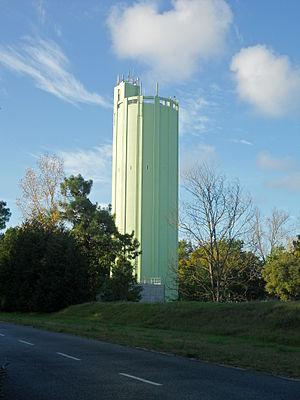
Château d'eau des Mathes
Un château d'eau est une construction destinée à entreposer l'eau, et placée en général sur un sommet géographique pour permettre de la distribuer sous pression.
La Palmyre est un quartier résidentiel et touristique dépendant de la commune des Mathes, dans la partie occidentale de la presqu'île d'Arvert, en Charente-Maritime. Les habitants de La Palmyre sont appelés les Palmyriens et les Palmyriennes.